Bumerang-BM

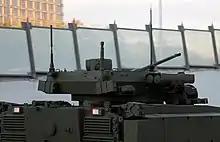
Rear view of the turret mounted on a Kurganets-25 IFV

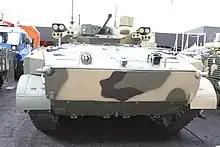
Front view of the turret mounted on a BMP-3 IFV

The Bumerang-BM or DUBM-30 Epoch is a remotely controlled turret for the T-15 Armata heavy IFV, Kurganets-25 and Bumerang platforms. It was first seen in public in 2015 during rehearsals for the Moscow Victory Day Parade, mounted on those three platforms.